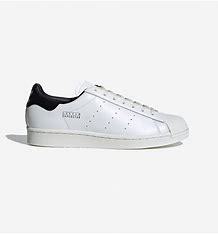
Brand: Adidas
Model: Superstar Pure